2006 Philippine Mount Everest expedition

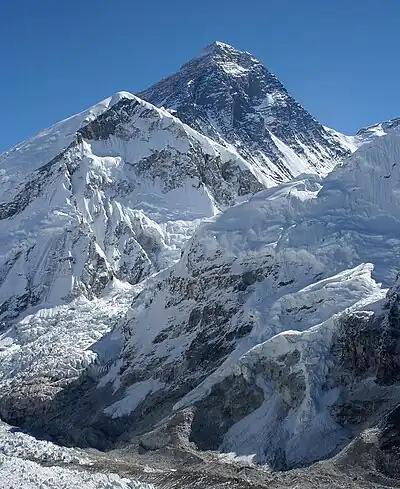
Mount Everest viewed from Kala Patthar

The 2006 Philippine Mount Everest expedition is a Filipino mountaineering expedition that made a successful attempt to reach the summit of Mount Everest via the traditional southeast ridge route in May 2006 during the spring climbing season in the Himalayas. It was the first national expedition organized by the Philippines to reach the summit of world's highest mountain.